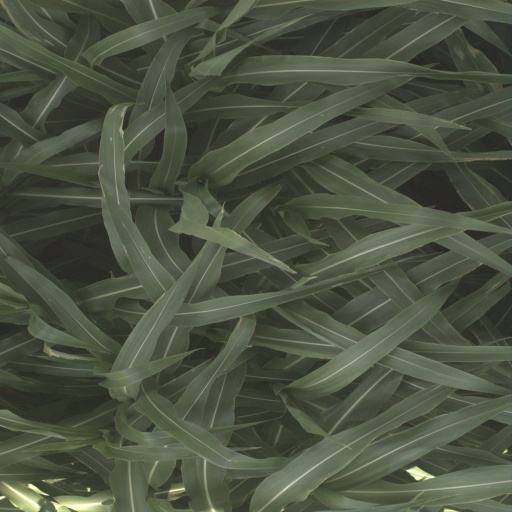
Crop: sorghum